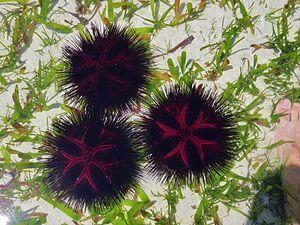
Groupe d'oursins rouges (Astropyga radiata) observés à Nyali, Kenya.
Les Diadematidae forment une famille de grands oursins réguliers aux épines longues et venimeuses. On les trouve principalement dans les mers tropicales.
Astropyga est un genre d’oursins réguliers de la famille des Diadematidae.
L’oursin rouge est une espèce d'oursin régulier tropical de la famille des Diadematidae, caractérisé par sa grande taille et ses couleurs vives.
Les herbiers marins sont des prairies sous-marines qui poussent dans la plupart des mers du globe, en environnement strictement salin. Ils sont composés de plantes à fleurs et non d'algues.